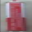
Label: can